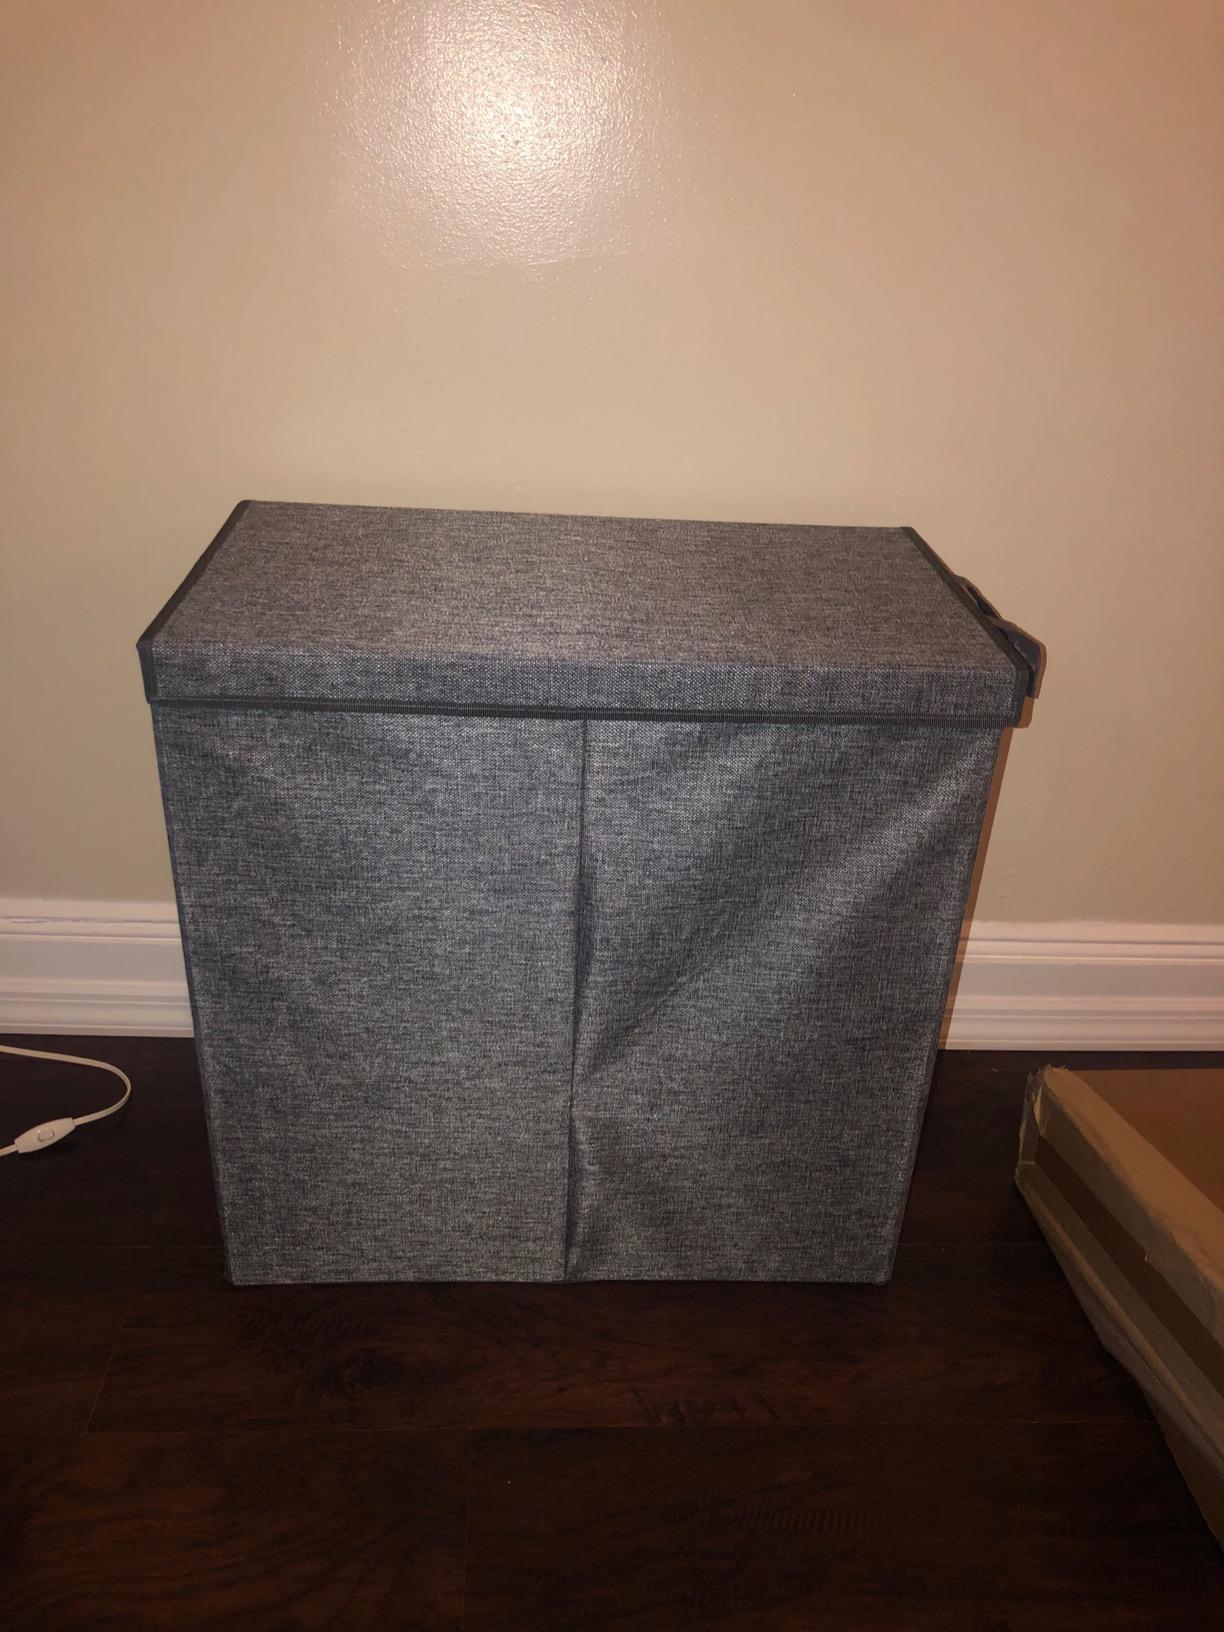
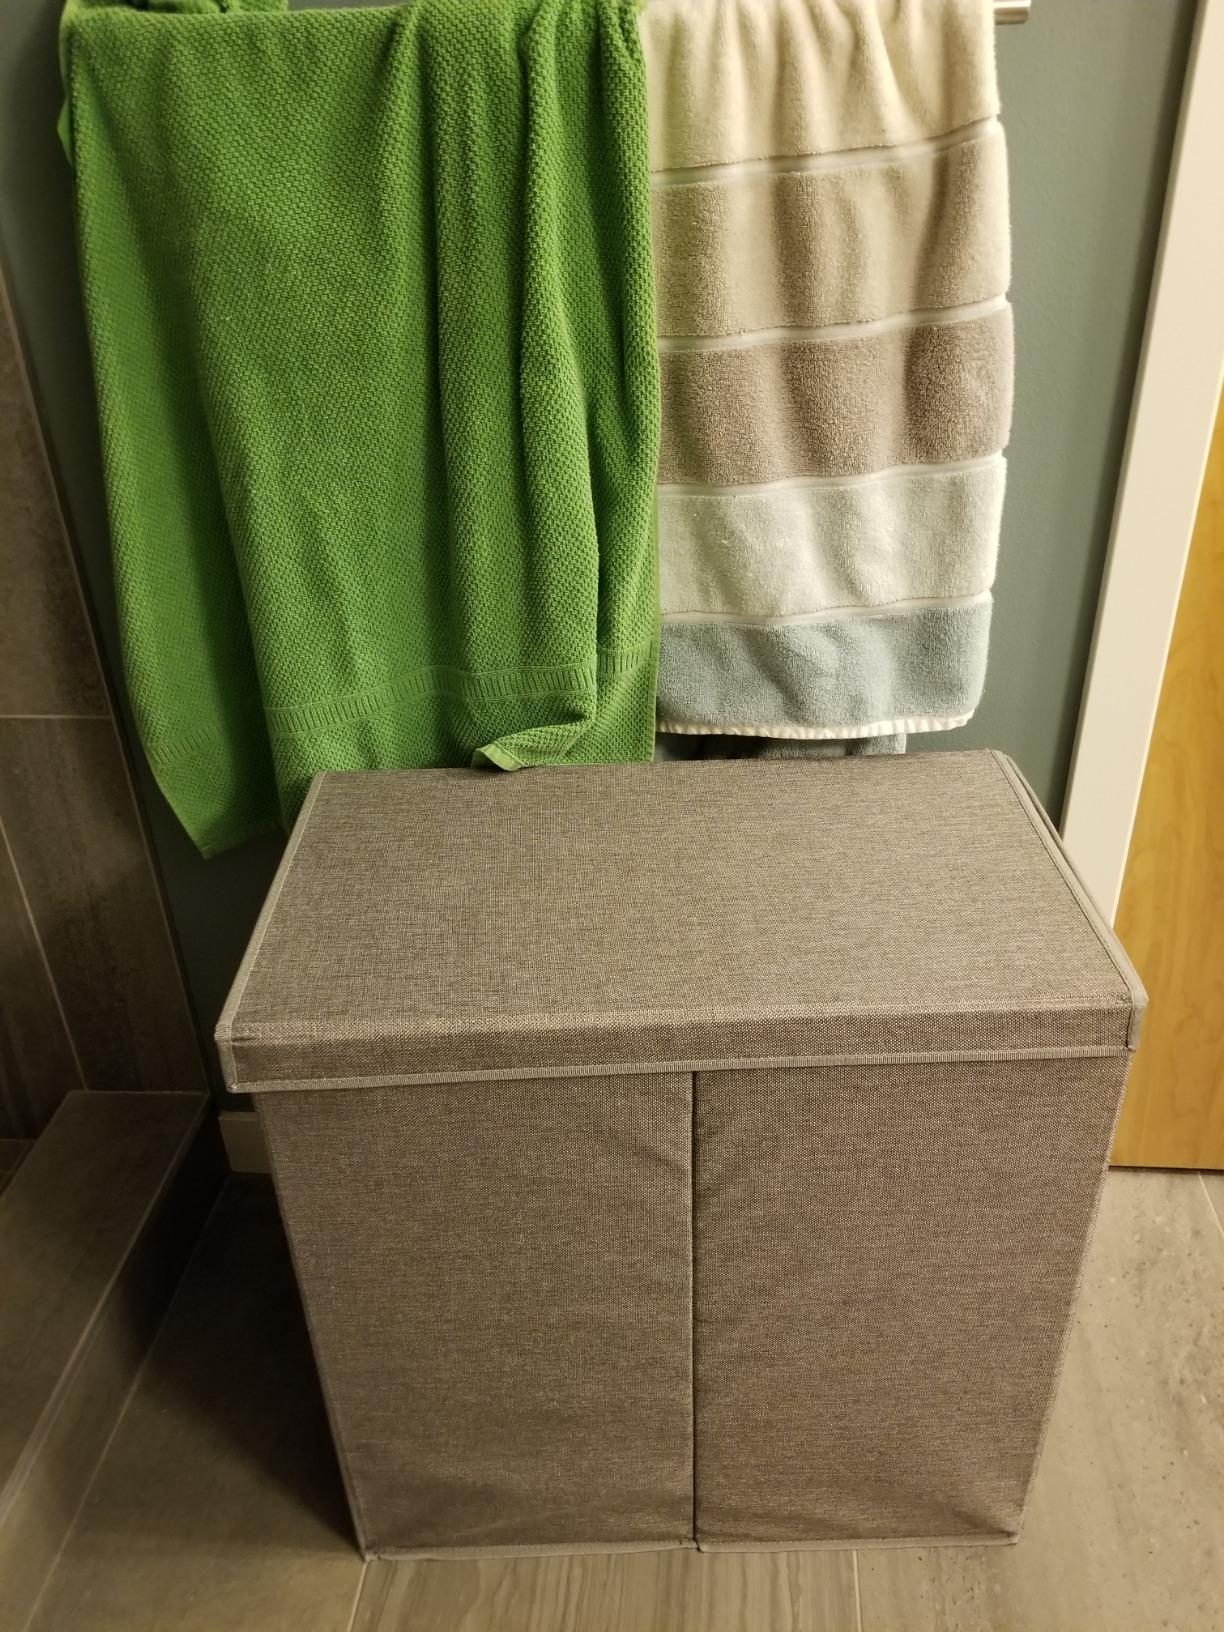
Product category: items_hamper
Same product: yes